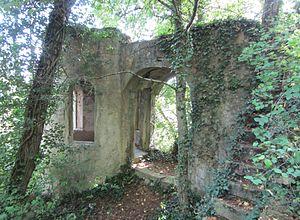
Jussy est une commune française située dans le département de la Moselle. Les habitants se nomment les Jussiens.